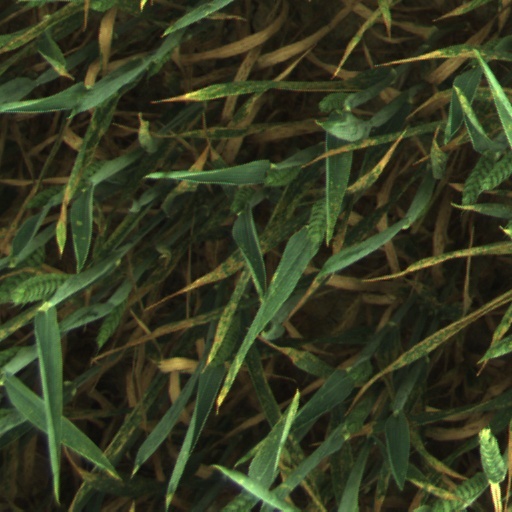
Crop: wheat